Enrico Fermi

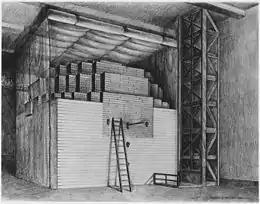
Illustration of Chicago Pile-1, the first nuclear reactor to achieve a self-sustaining chain reaction. Designed by Fermi, it consisted of uranium and uranium oxide in a cubic lattice embedded in graphite.

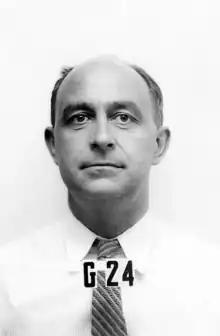
Fermi's ID photo from Los Alamos

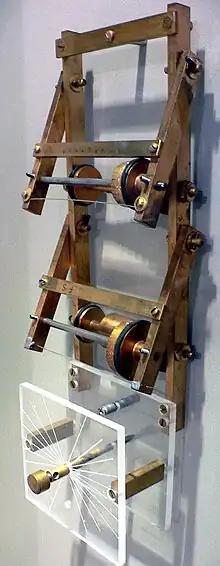
The FERMIAC, an analog computer invented by Fermi to study neutron transport

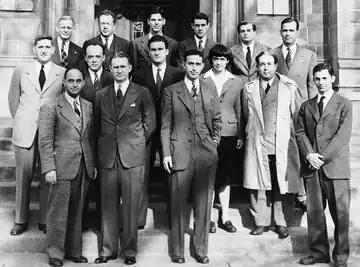
Some of the University of Chicago team that worked on the production of the world's first human-caused self-sustaining nuclear reaction, including Enrico Fermi in the front row and Leó Szilárd in the second.

Fermi arrived in New York City on 2 January 1939. He was immediately offered positions at five universities, and accepted one at Columbia University, where he had already given summer lectures in 1936. He received the news that in December 1938, the German chemists Otto Hahn and Fritz Strassmann had detected the element barium after bombarding uranium with neutrons, which Lise Meitner and her nephew Otto Frisch correctly interpreted as the result of nuclear fission. Frisch confirmed this experimentally on 13 January 1939. The news of Meitner and Frisch's interpretation of Hahn and Strassmann's discovery crossed the Atlantic with Niels Bohr, who was to lecture at Princeton University. Isidor Isaac Rabi and Willis Lamb, two Columbia University physicists working at Princeton, found out about it and carried it back to Columbia. Rabi said he told Enrico Fermi, but Fermi later gave the credit to Lamb: